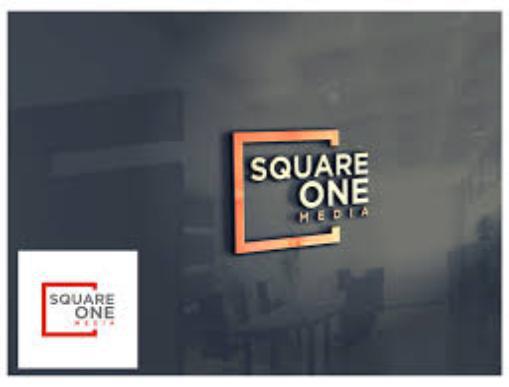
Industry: Food